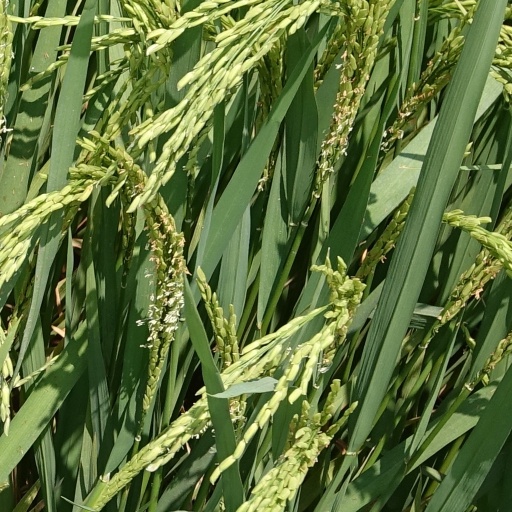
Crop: rice